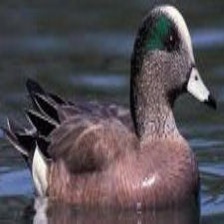
Species: AMERICAN WIGEON
Scientific name: MARECA AMERICANA
ImageNet parent category: drake